Esopus Creek

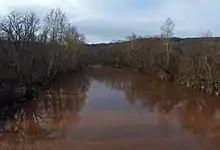
Lower Esopus turbid after heavy rains in 2021

Flood control measures were built along almost half a mile of the east bank of the Esopus at the northwest corner of Kingston in the late 1970s, in response to the March 1951 flood that reached an estimated discharge of per second, considered to be the heaviest flooding ever in that reach. The combination of levees and concrete flood walls, along with interior measures like catch basins and a pumping station, was designed to contain flooding up to per second, about 10 percent greater than the 1951 flood. They protect an apartment complex and strip mall immediately adjacent to the creek between what is today Washington Avenue and I-587/NY 28.